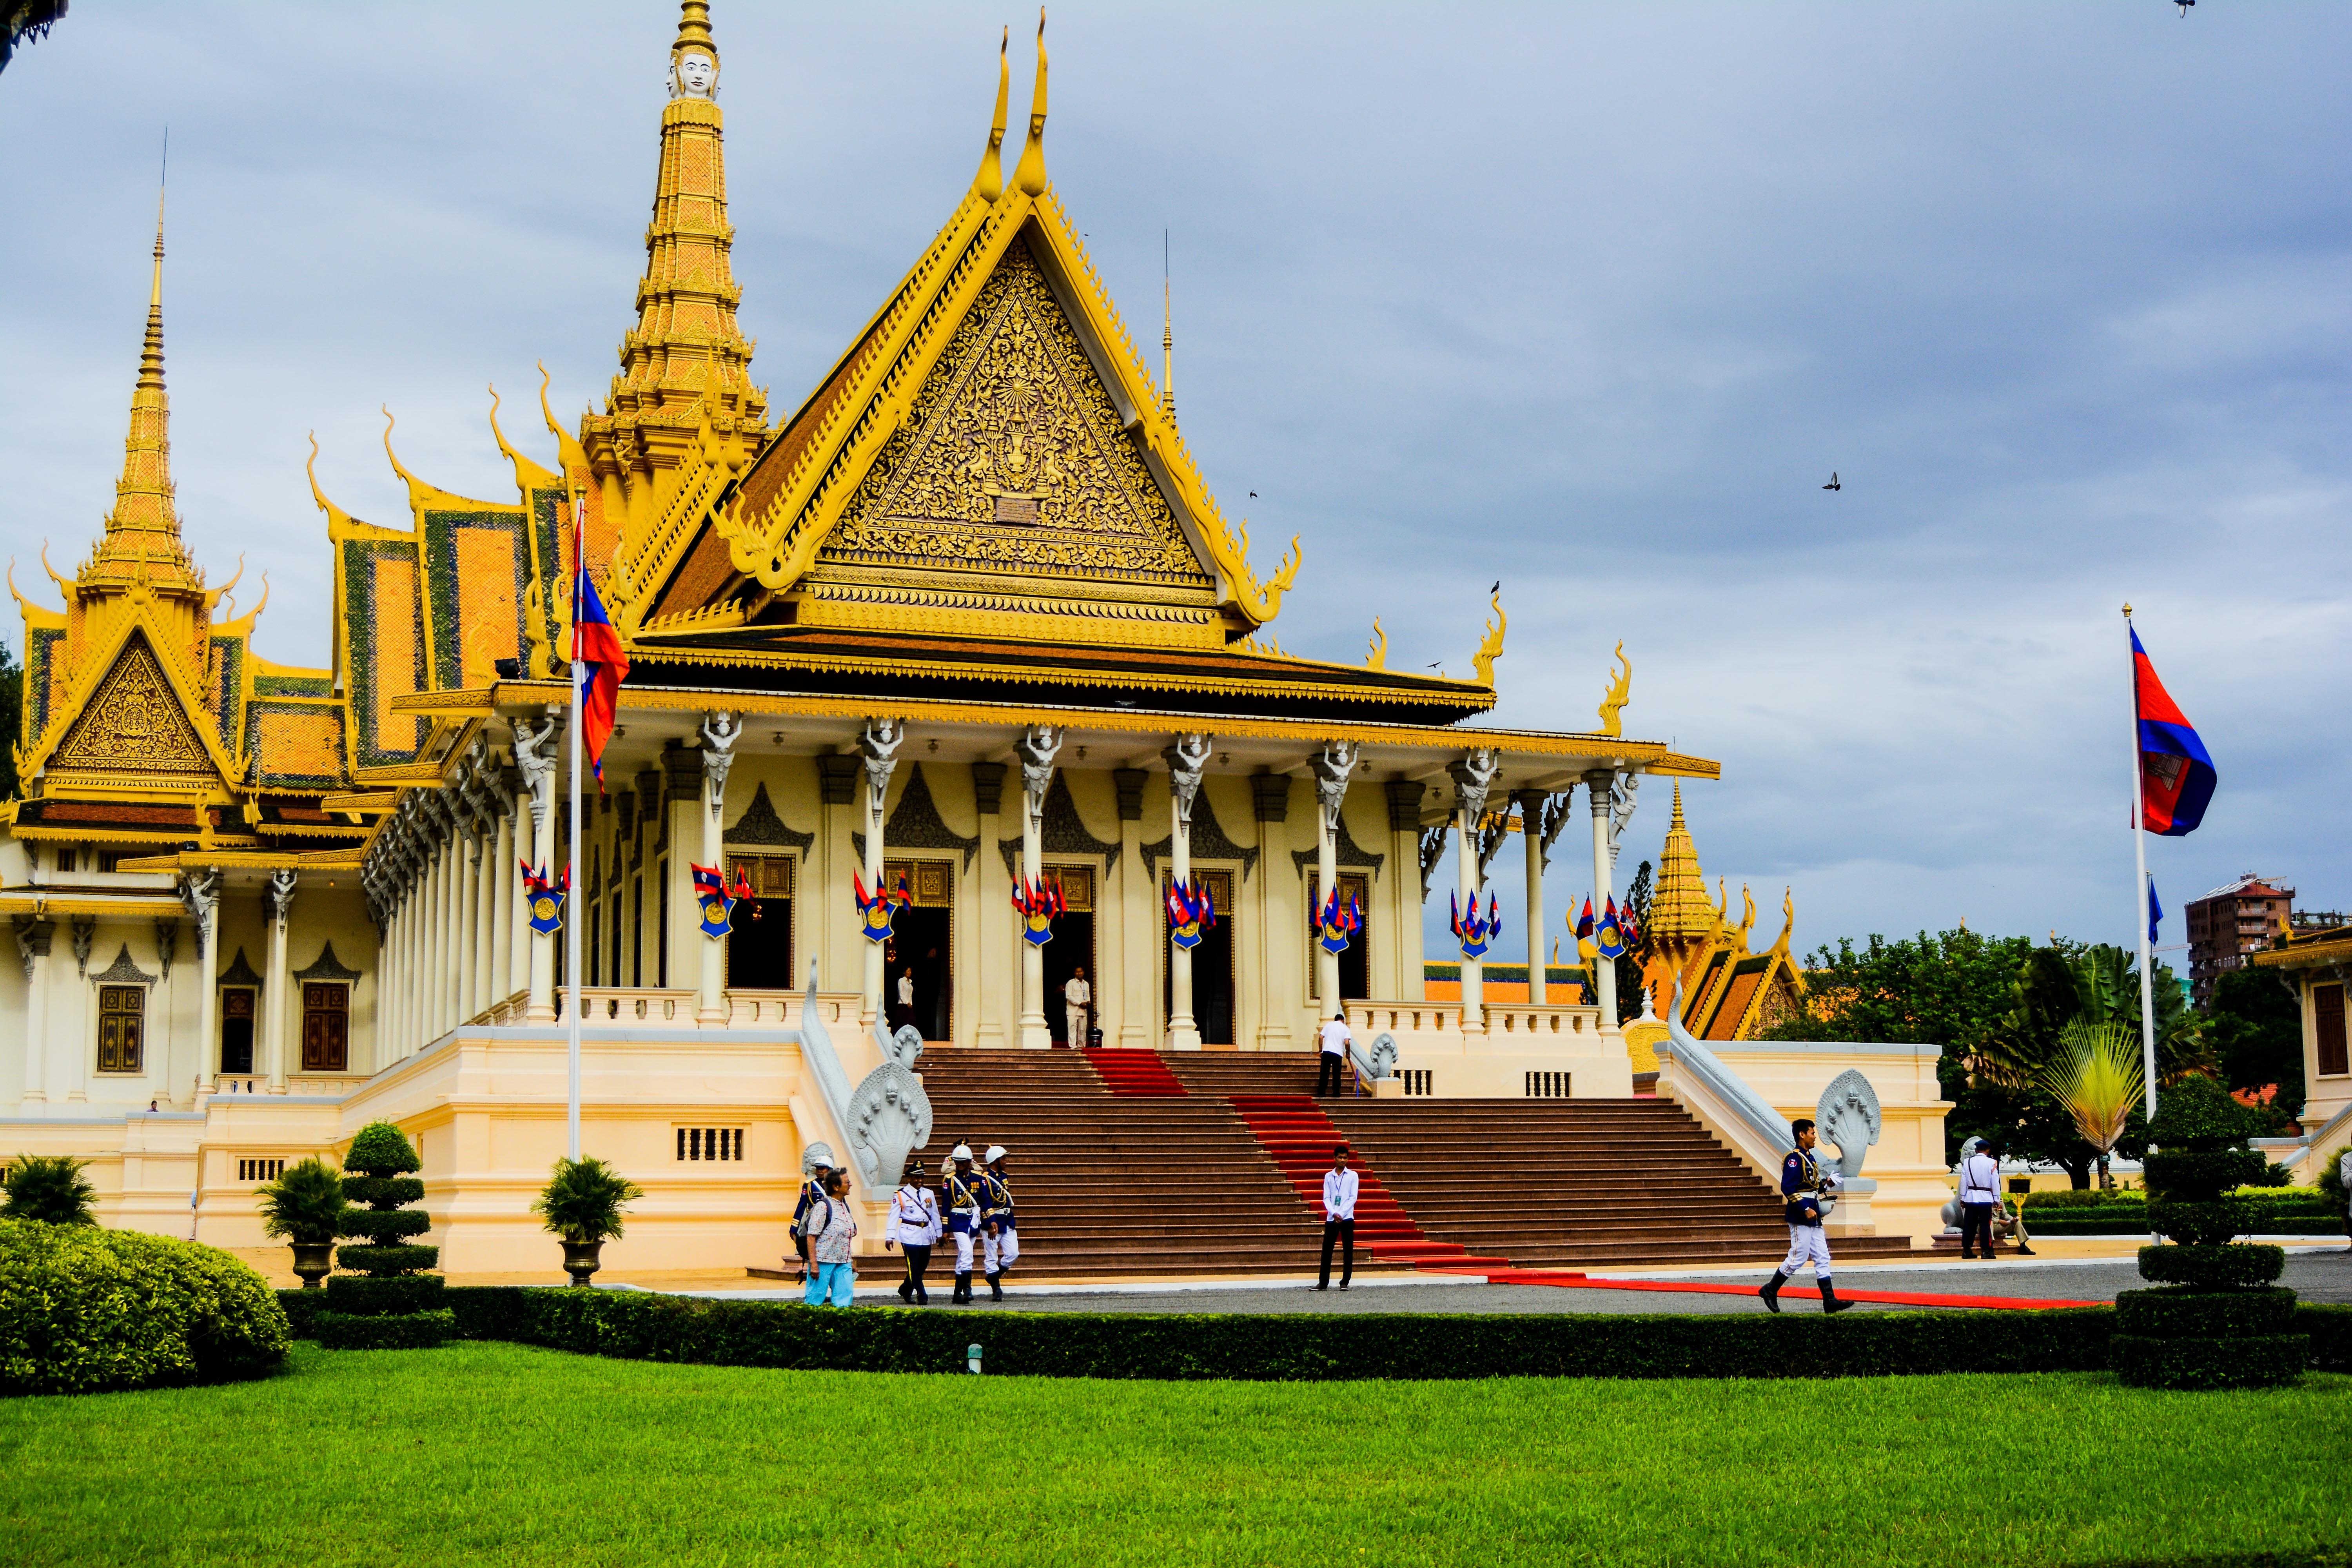
sky, building, palace, landmark, tourism, place of worship, temple, cambodia, tourist attraction, wat, hindu temple, royal palaces, the city of phnom penh